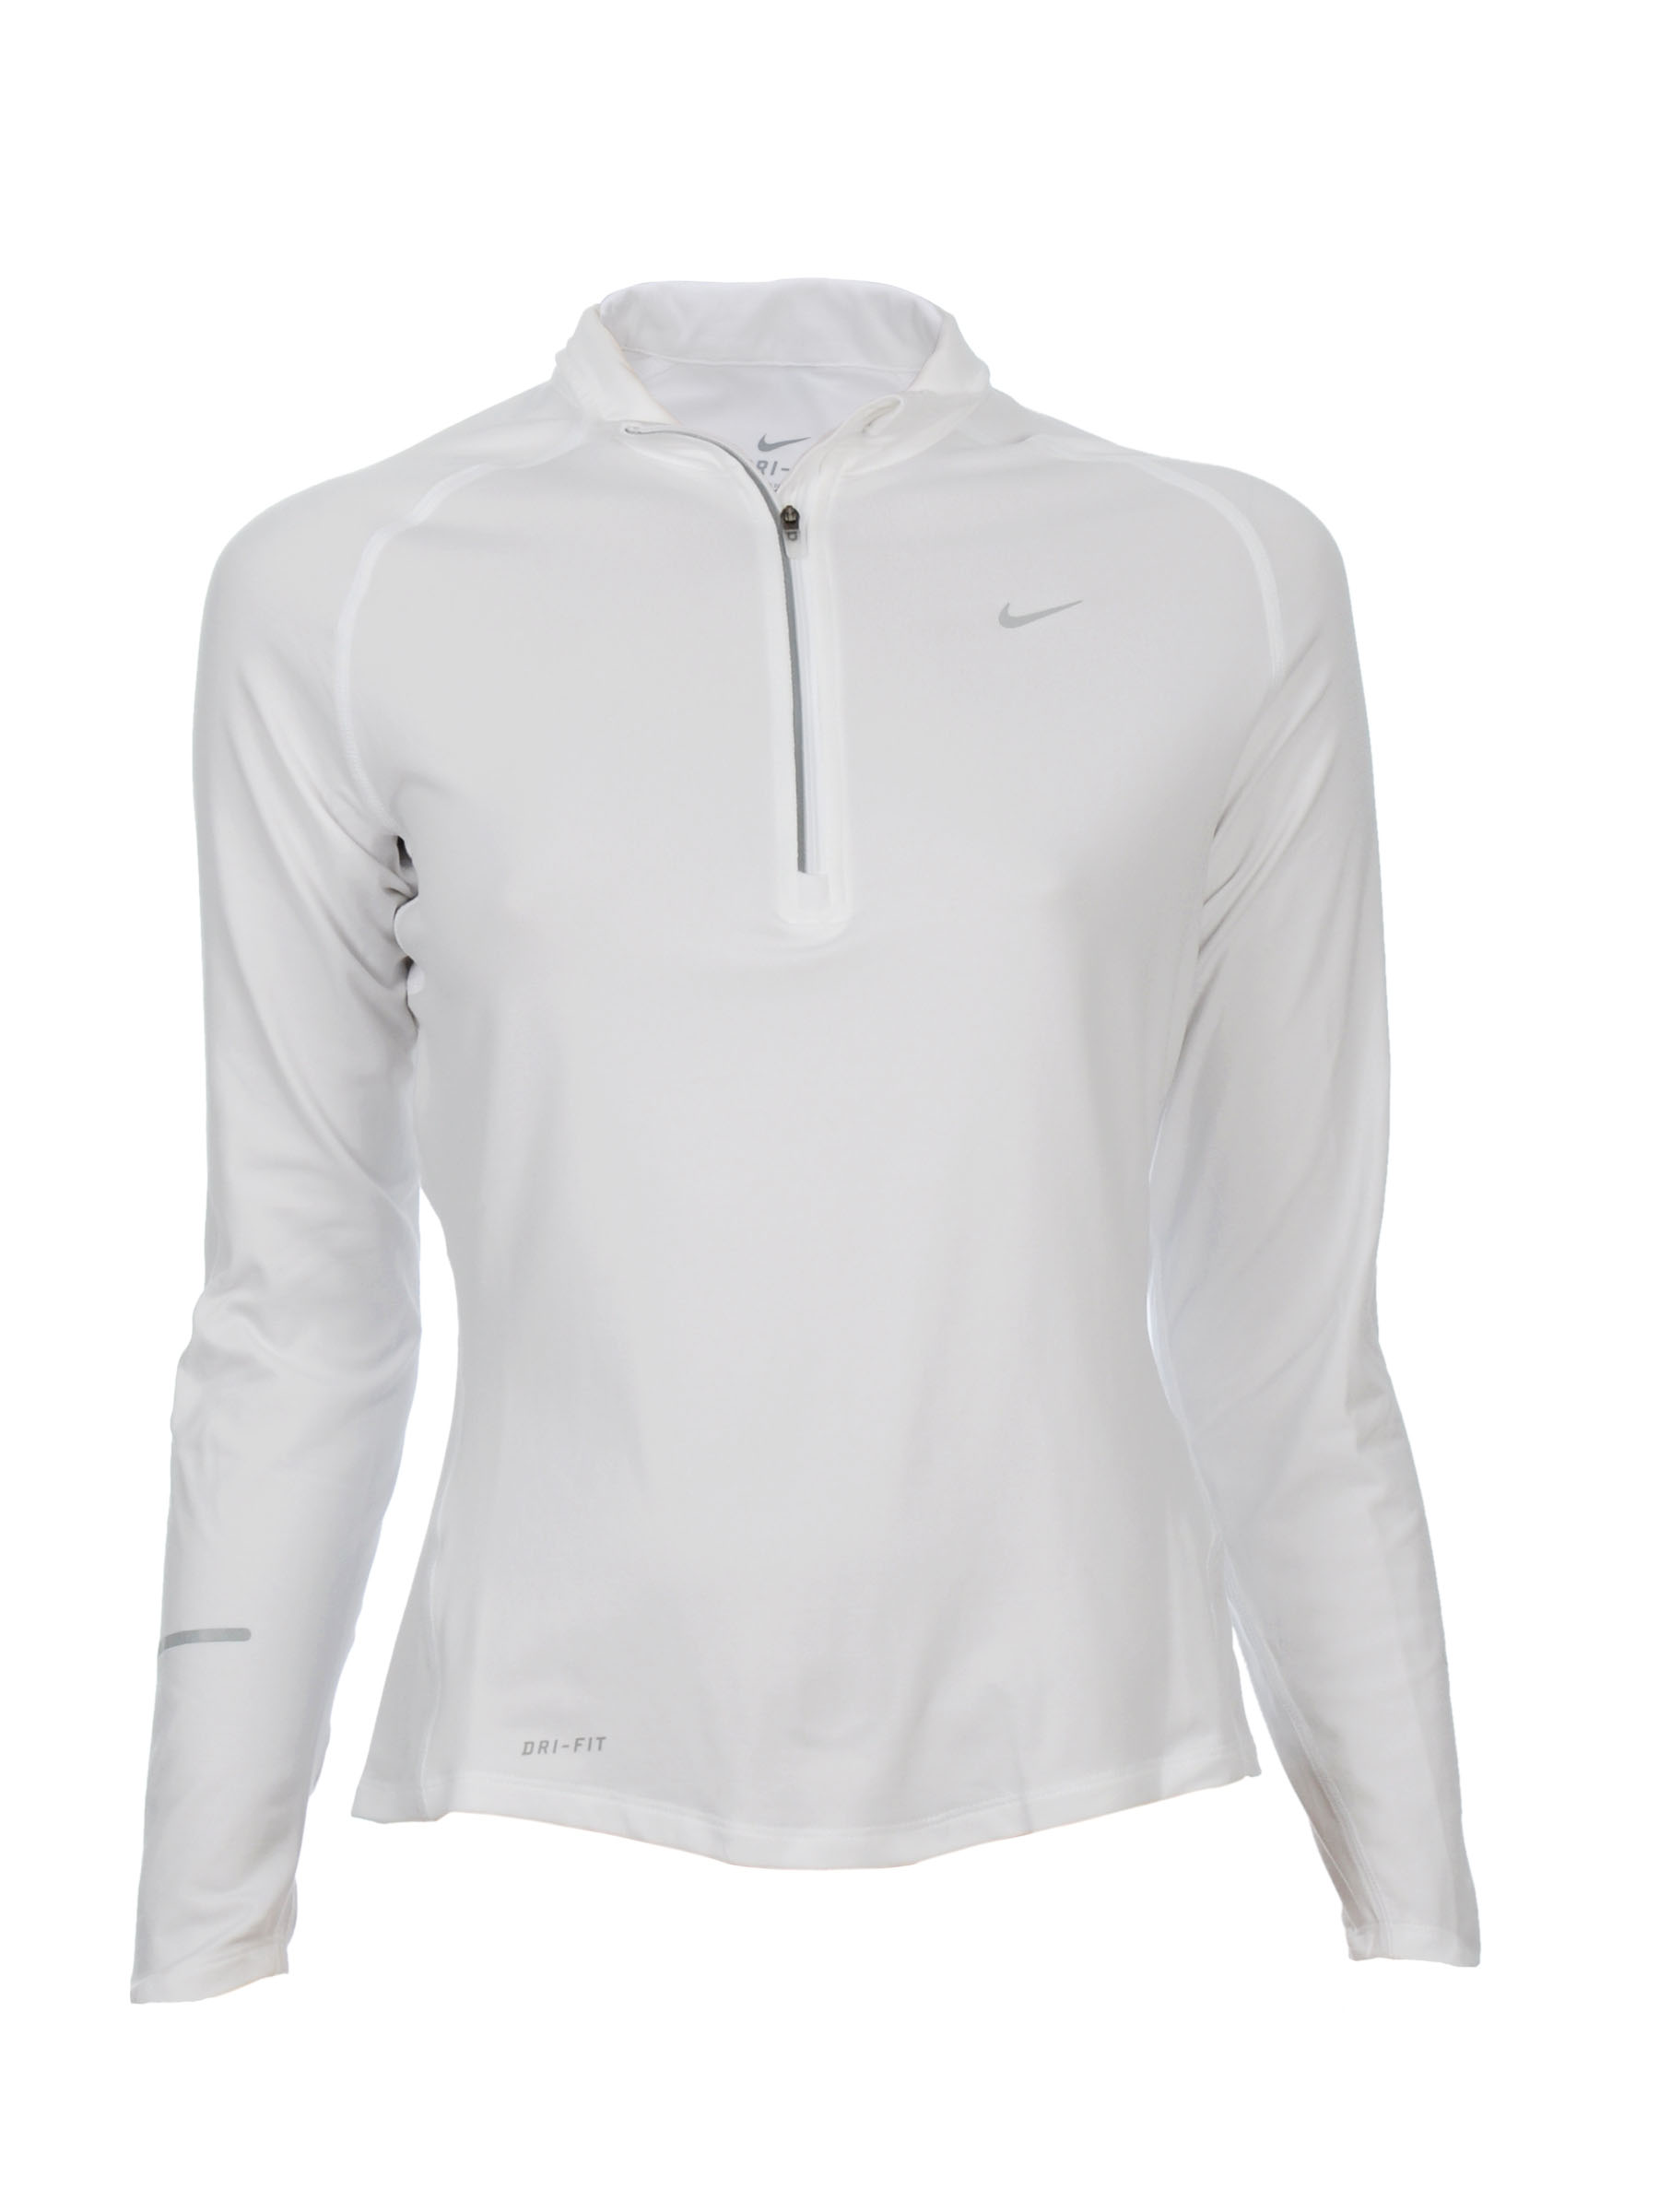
Nike Women As Nike Eleme White T-Shirt
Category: Apparel / Topwear / Tshirts
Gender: Women
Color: White
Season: Fall 2011
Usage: Sports